Mad Max: Fury Road

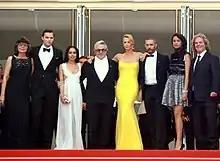
Cast and crew attending the premiere of the film at the 2015 Cannes Film Festival

The film was produced by Doug Mitchell, George Miller, and P. J. Voeten (who was also first assistant director).